Daughter of the Deep

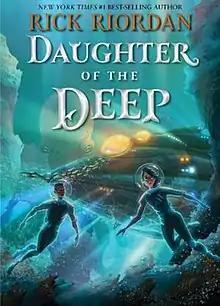
The cover of the U.S. edition

Daughter of the Deep is a middle grade fantasy-adventure novel by Rick Riordan. It was published on October 26, 2021, by Disney-Hyperion, and entered "The New York Times" Best Seller list.